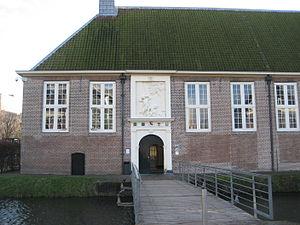
Le Centre de biodiversité Naturalis, couramment abrégé en Naturalis, est un musée national d'histoire naturelle, de la biodiversité et un institut de recherche situé à Leyde, aux Pays-Bas.